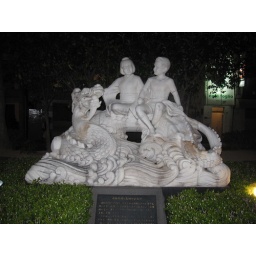
A statue near the river and Megane "Spectacles" Bridge....a girl in a kimono riding a drago....